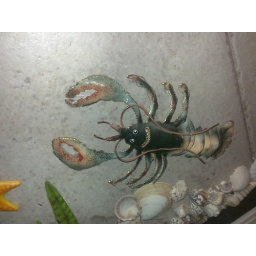
Found during my house hunt in someone's bathroom